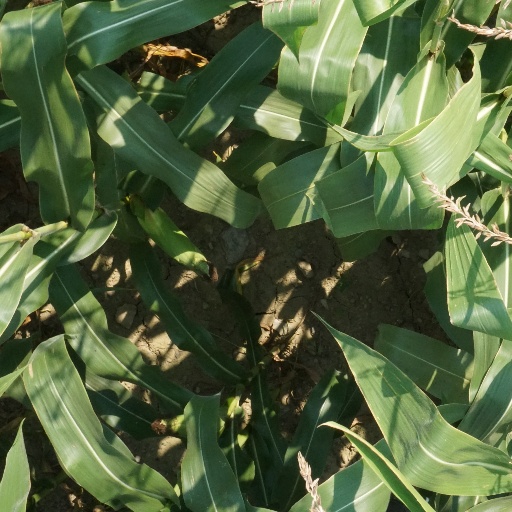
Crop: maize; corn